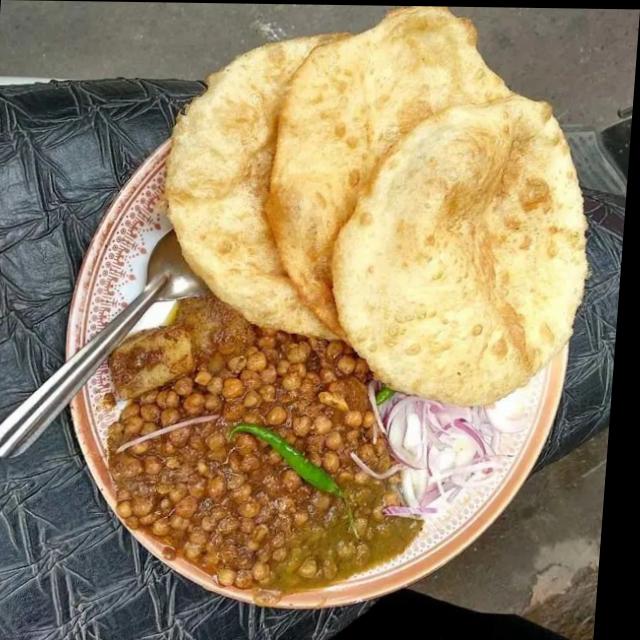
Dish: chole_bhature